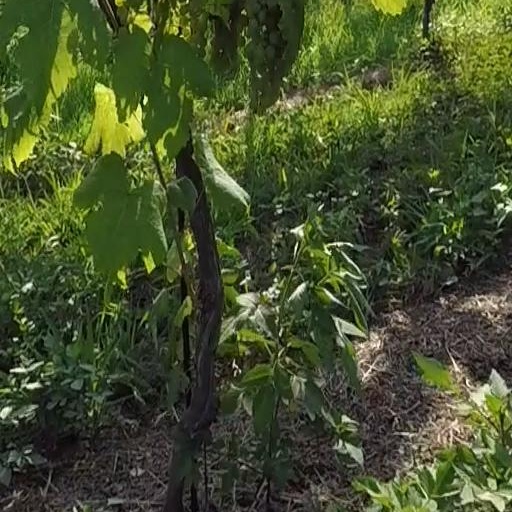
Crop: grape